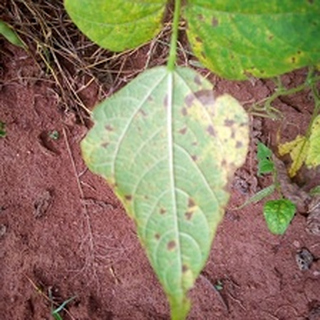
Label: bean_angular_leaf_spot